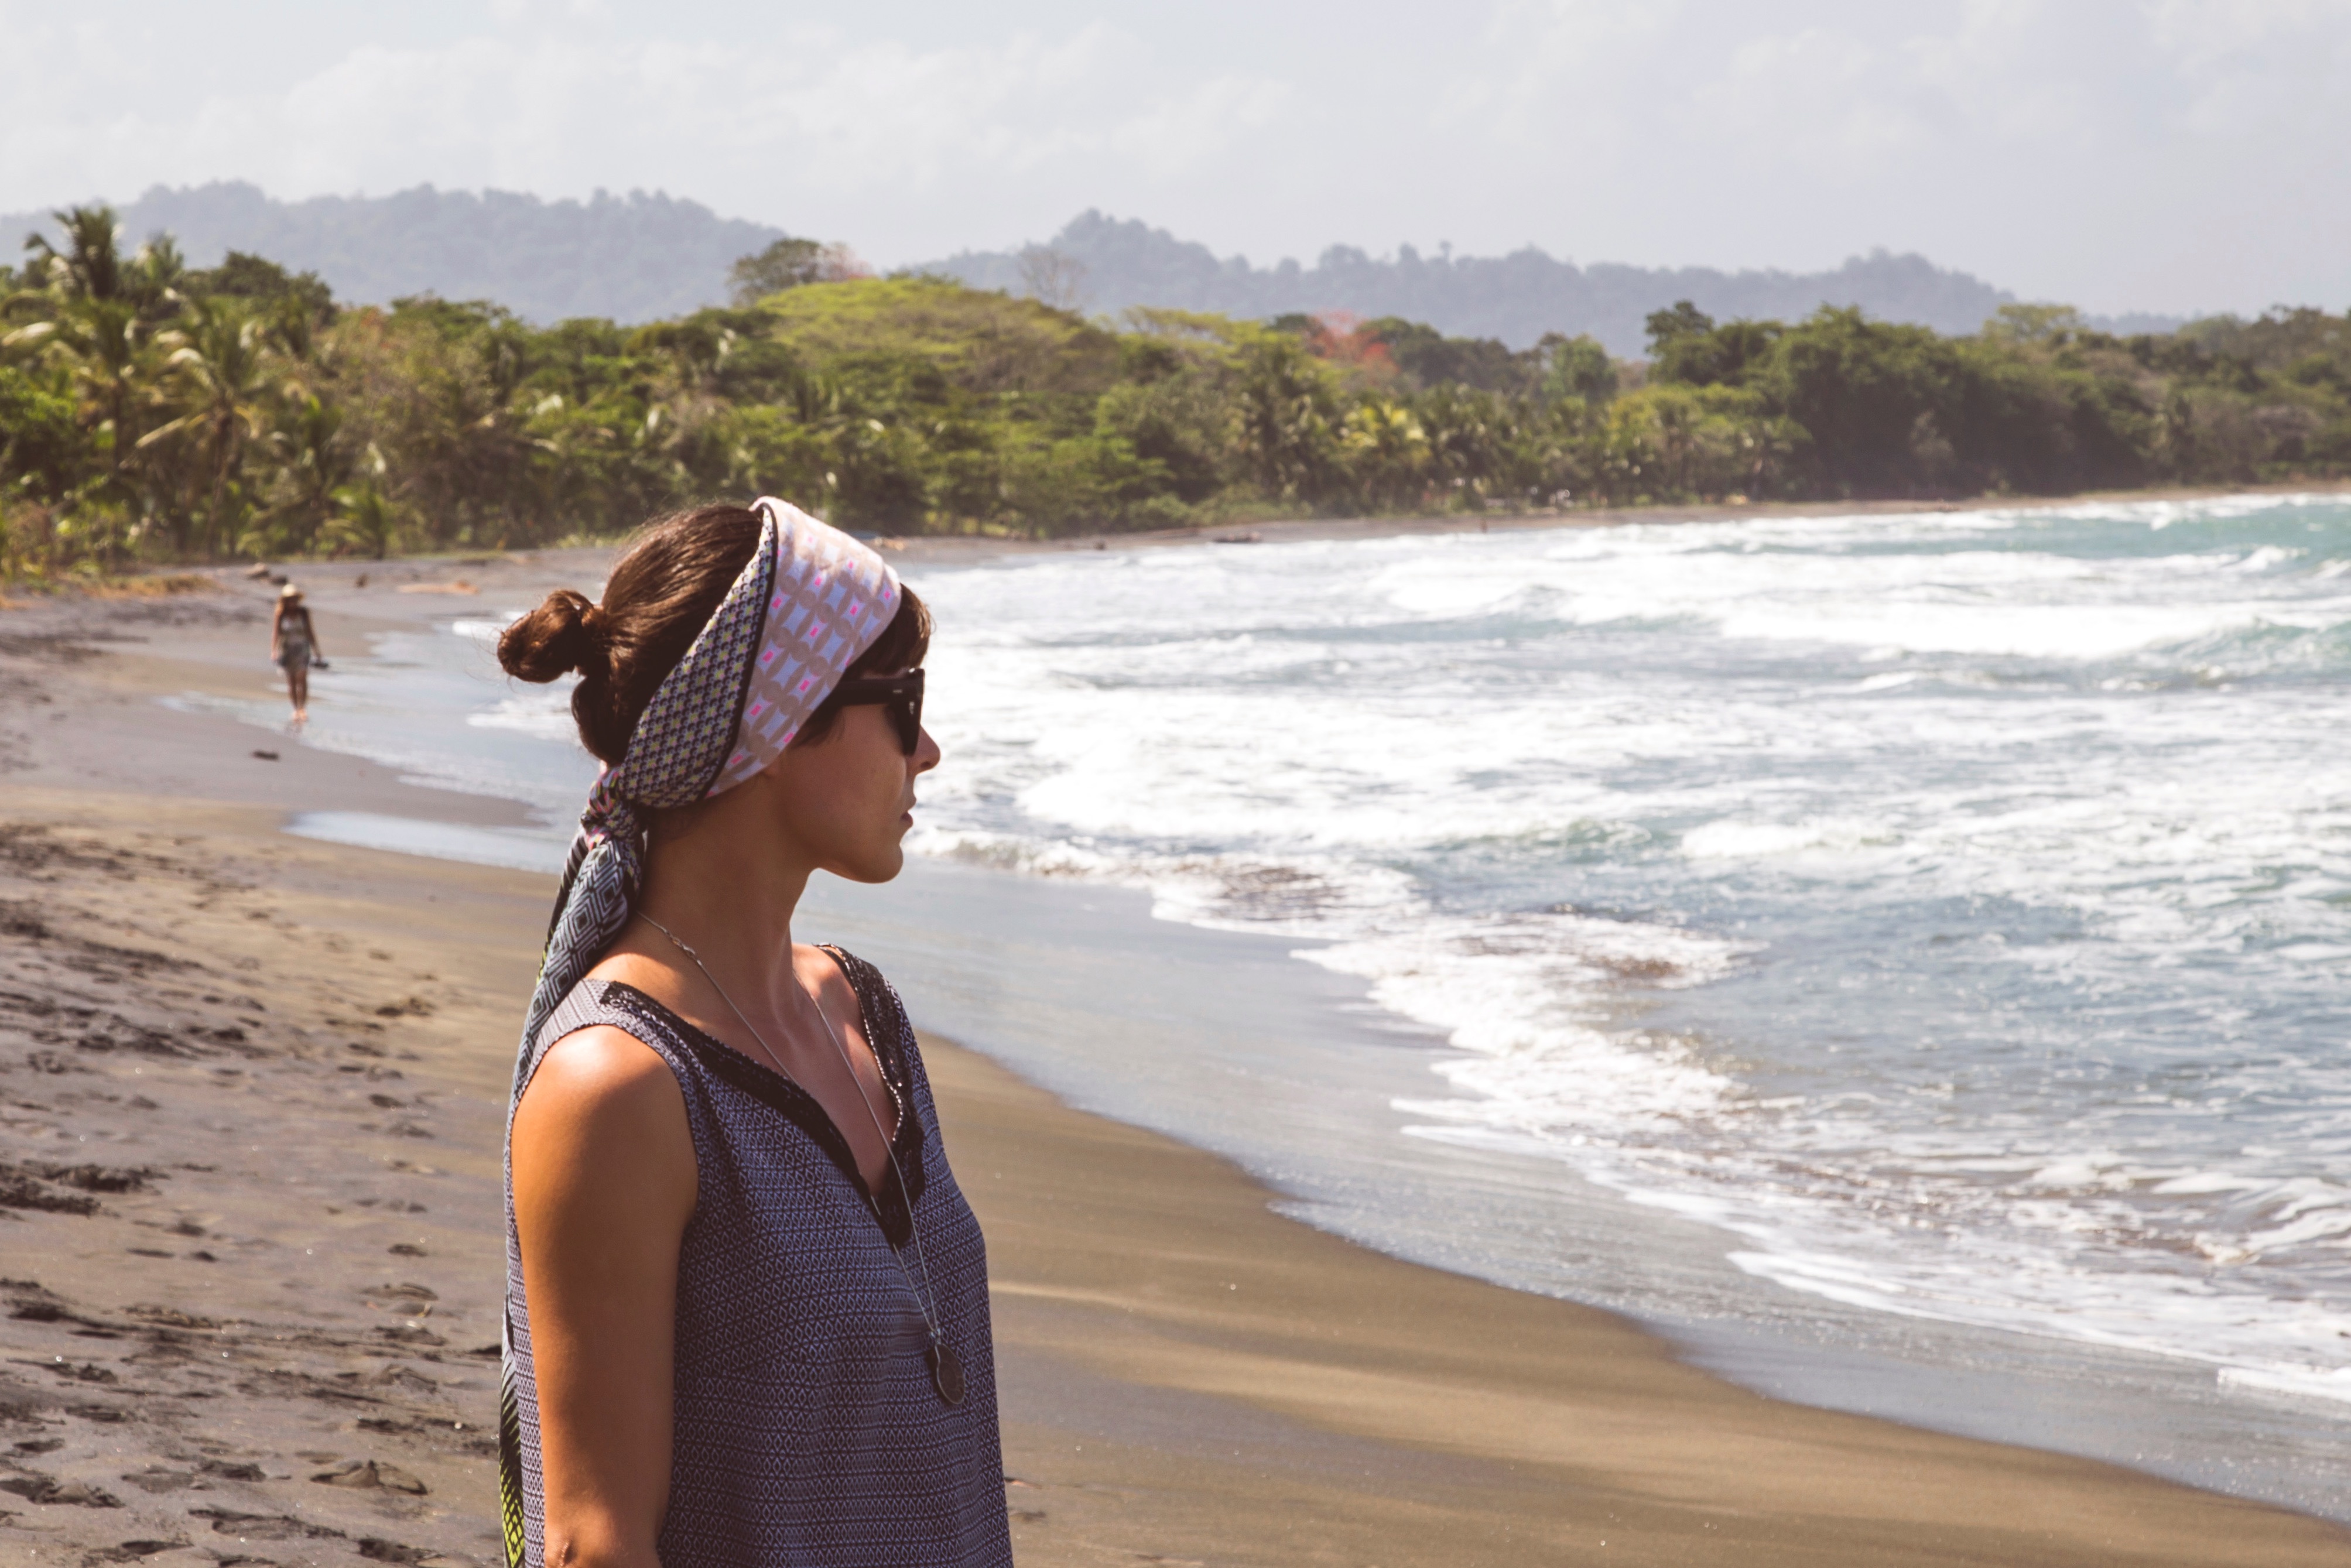
beach, sea, coast, sand, ocean, shore, wave, vacation, bay, body of water